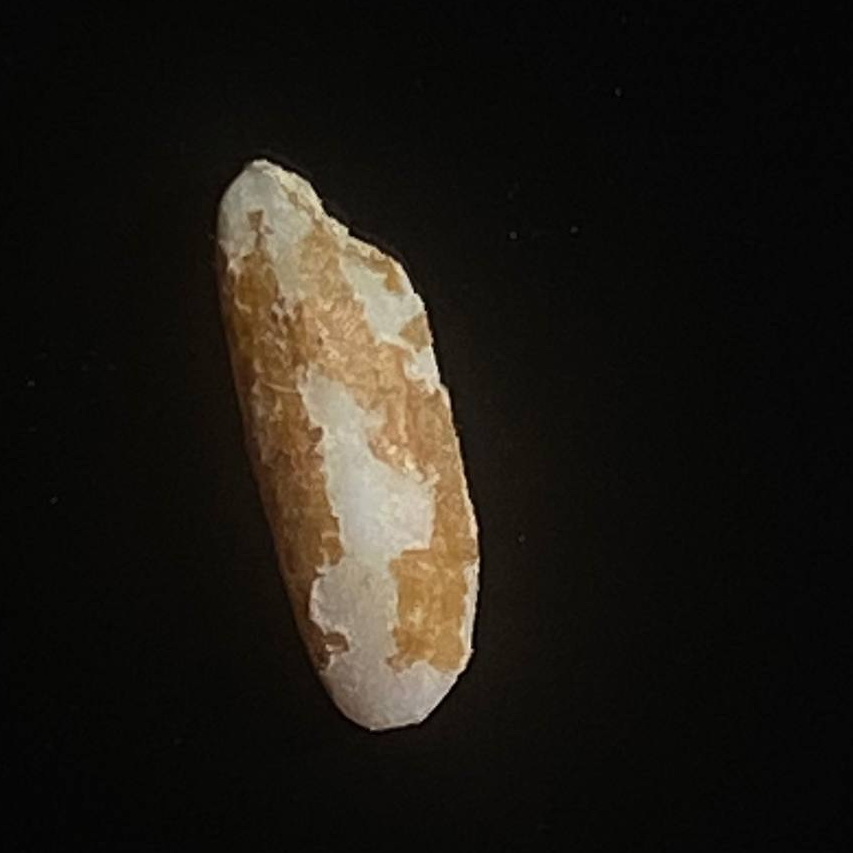
Rice variety: Lal_Binni